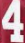
Number: 4